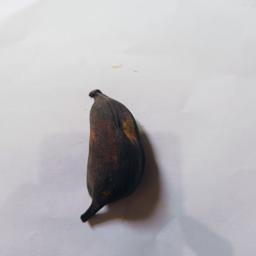
Banana variety: Bangla Kola